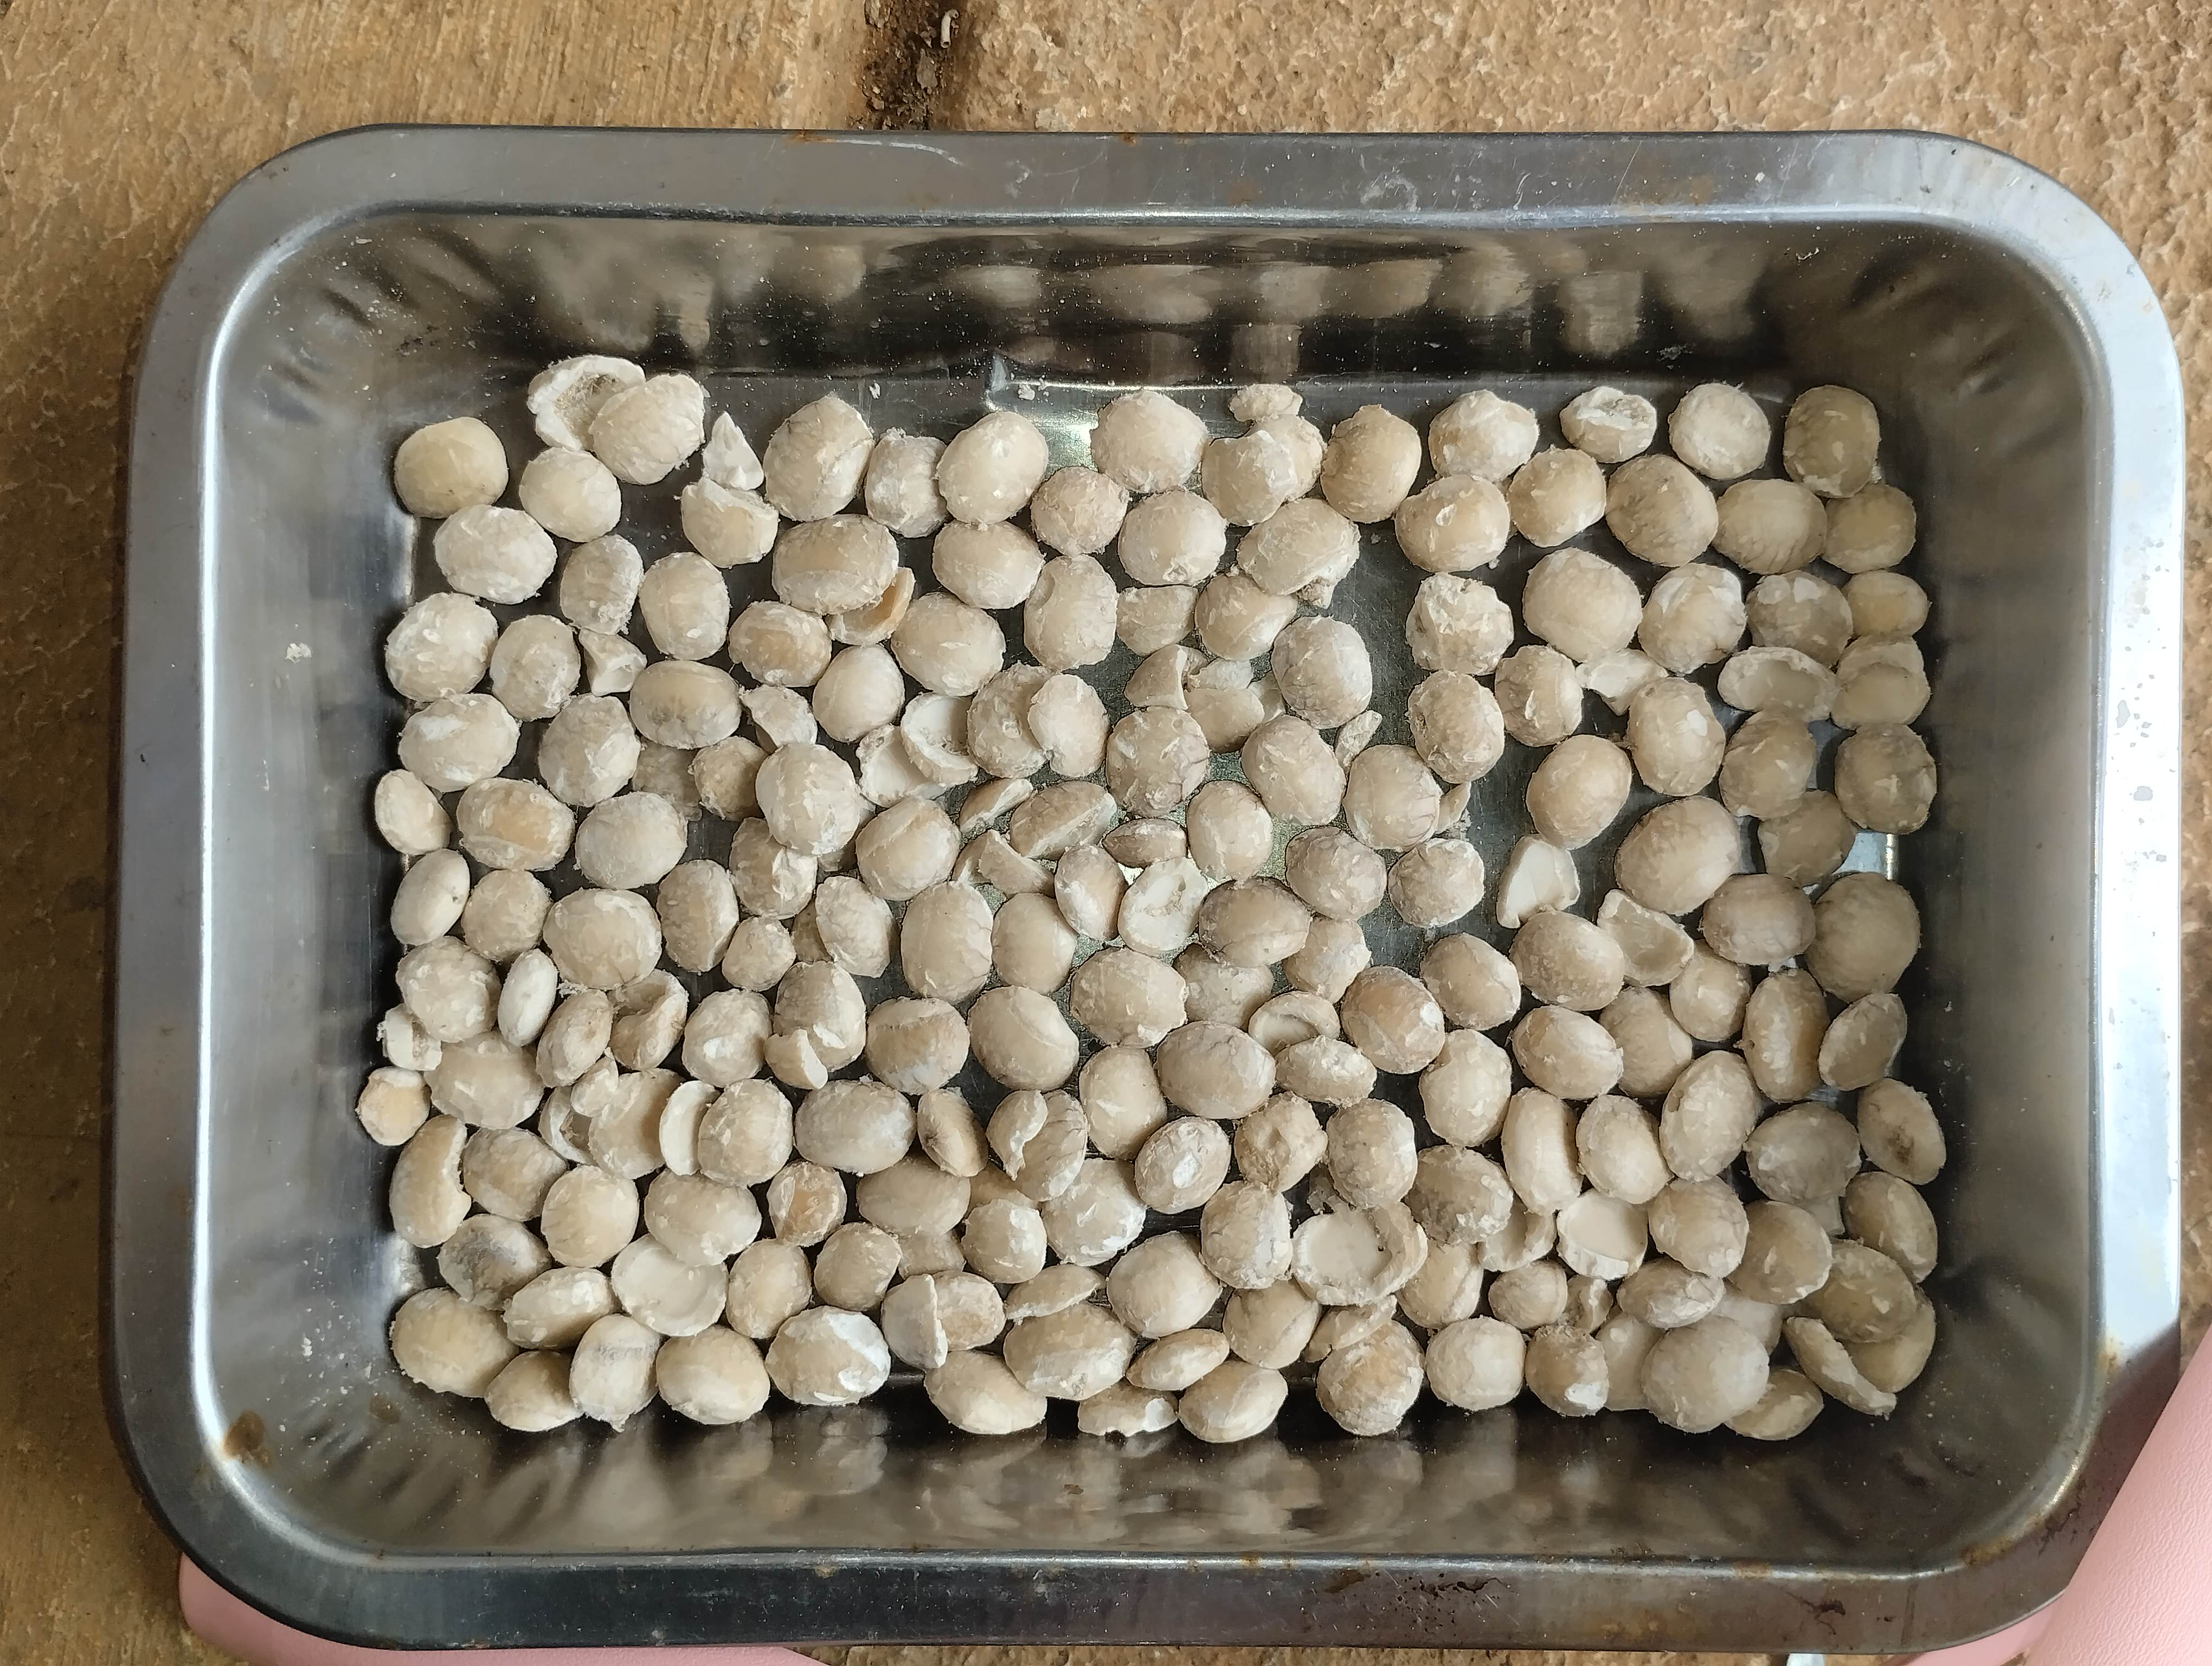
Label: bagus (good seed)